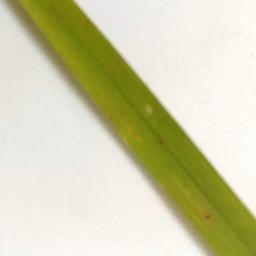
Label: Rice___Brown_Spot